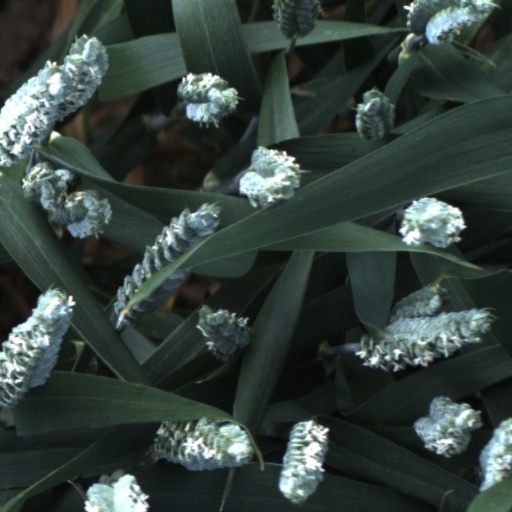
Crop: wheat